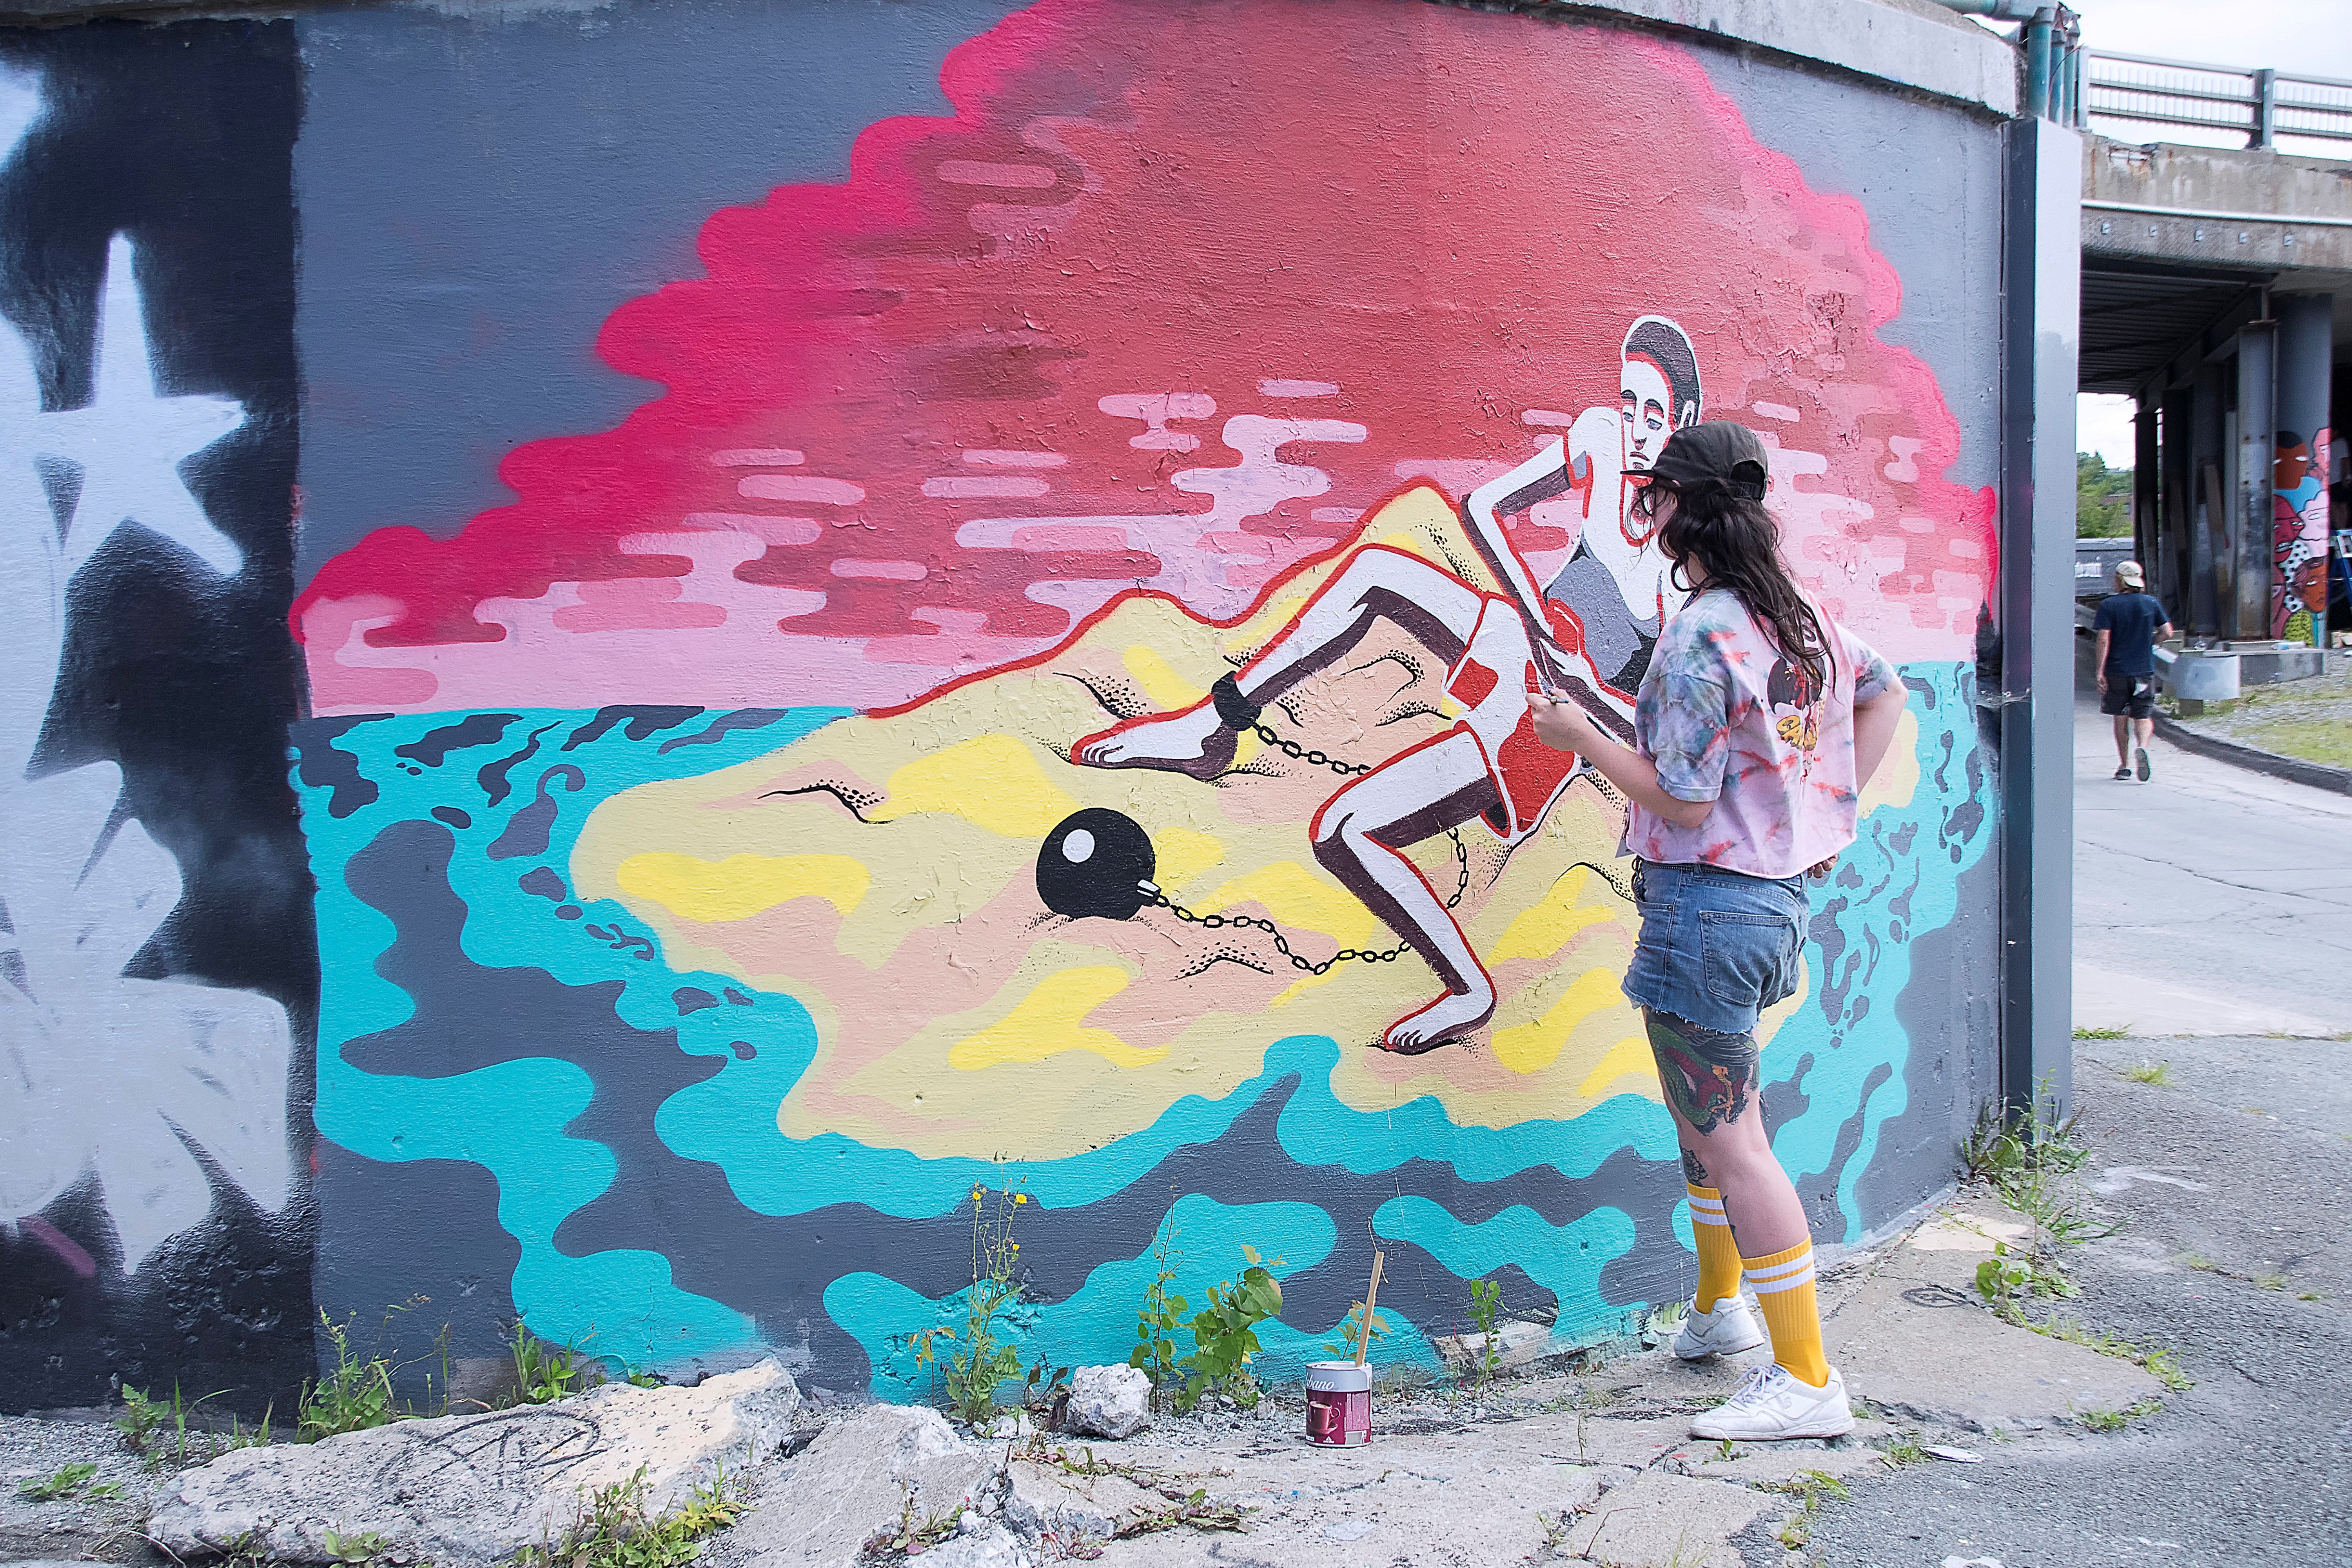
urban, color, graffiti, street art, art, canada, mural, quebec, sherbrooke, urbain, amalgam